Johannes Alberti

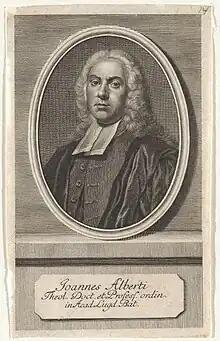
Alberti as professor at Leiden University

Johannes Alberti (March 6, 1698, in Assen – 13 August 1762, in Leiden) was a Dutch theologian.